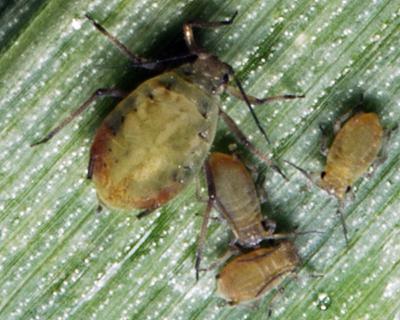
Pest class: bird_cherry_oat_aphid